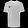
Label: T - shirt / top